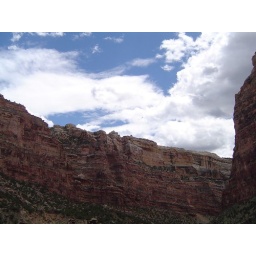
The clouds over the canyon